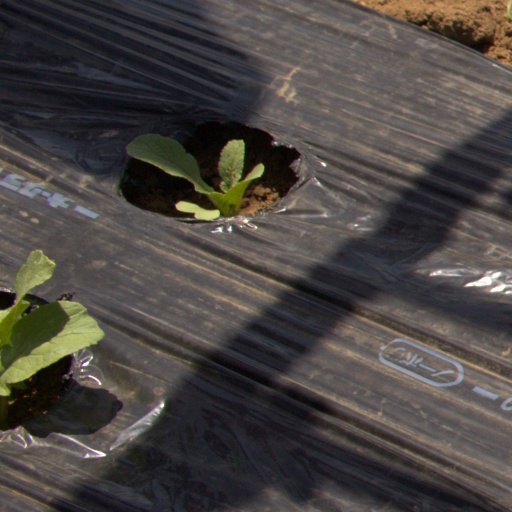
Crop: Jerusalem artichoke